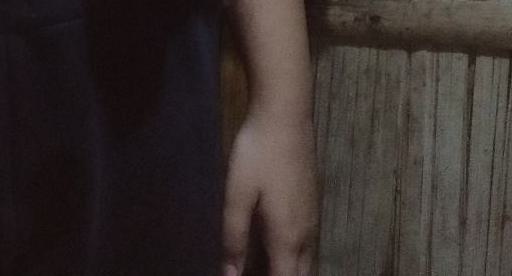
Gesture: no_gesture